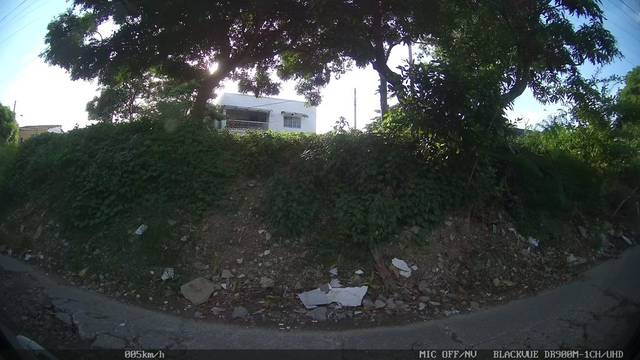
Region: Colombia
Coordinates: 10.393, -75.507